Apollo 15 postal covers incident

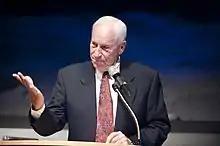
Worden in 2009, receiving NASA's Ambassador of Exploration award, recognizing his contributions to the space program

Discussion of the covers in European philatelic publications alerted collectors in the United States. On March 11, 1972, Lester Winick, president of a group of collectors of space stamps and covers known as the Space Topics Study Group, sent a letter to NASA's general counsel asking a number of questions about the Sieger covers. The letter was forwarded for a response to Slayton, who casually mentioned it to Irwin in late March; Irwin told him to talk to Scott. Slayton spoke with Worden on the assumption that the covers referred to were among the group of 144, but Worden told him this was not necessarily the case and that he should talk to Scott. Slayton did talk to Scott in mid-April, just before the launch of Apollo 16. Scott told him there had been 400 covers not on the approved list, and that 100 had been given to a friend. In his autobiography, Slayton wrote that he confronted Scott and Worden about what he called a "regular goddamn scandal": "they told me what the deal was, and I got pretty goddamn angry. So I was through with Scott, Worden, and Irwin. After 16 splashed down, I kicked them off the backup crew for 17." One reason for Slayton's anger was that he had defended the astronauts as rumors of the high prices being paid for the covers circulated; according to Andrew Chaikin in his history of the Apollo program, Slayton "went out on a limb to defend his people". Slayton wrote to Winick, stating that the spacecraft had carried covers, but NASA could not confirm these particular envelopes had been taken; he did not tell Winick unauthorized covers had been flown. He sent a copy of his response to the general counsel's office at NASA Headquarters in Washington, which took no action. Slayton did not inform Administrator Fletcher, Deputy Administrator George M. Low or his own superior, Christopher C. Kraft of the postage stamp incident or of the disciplinary action he had taken.